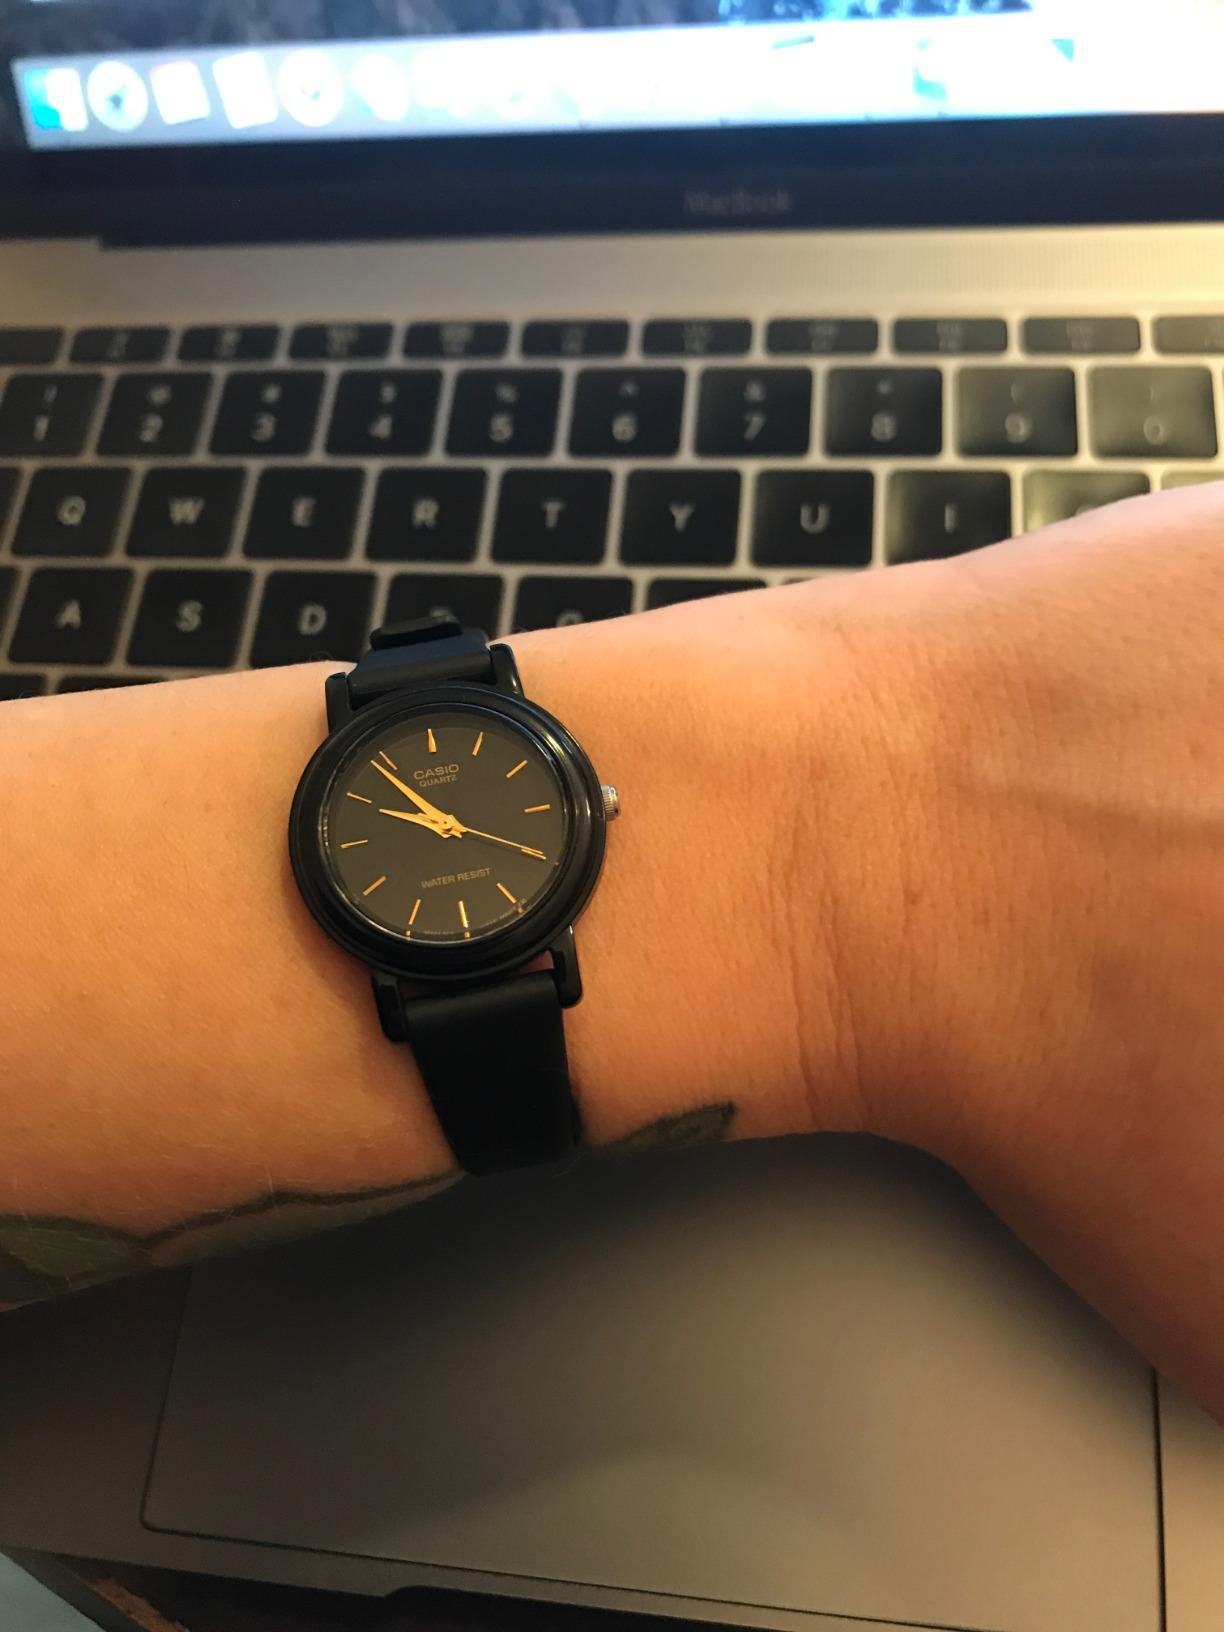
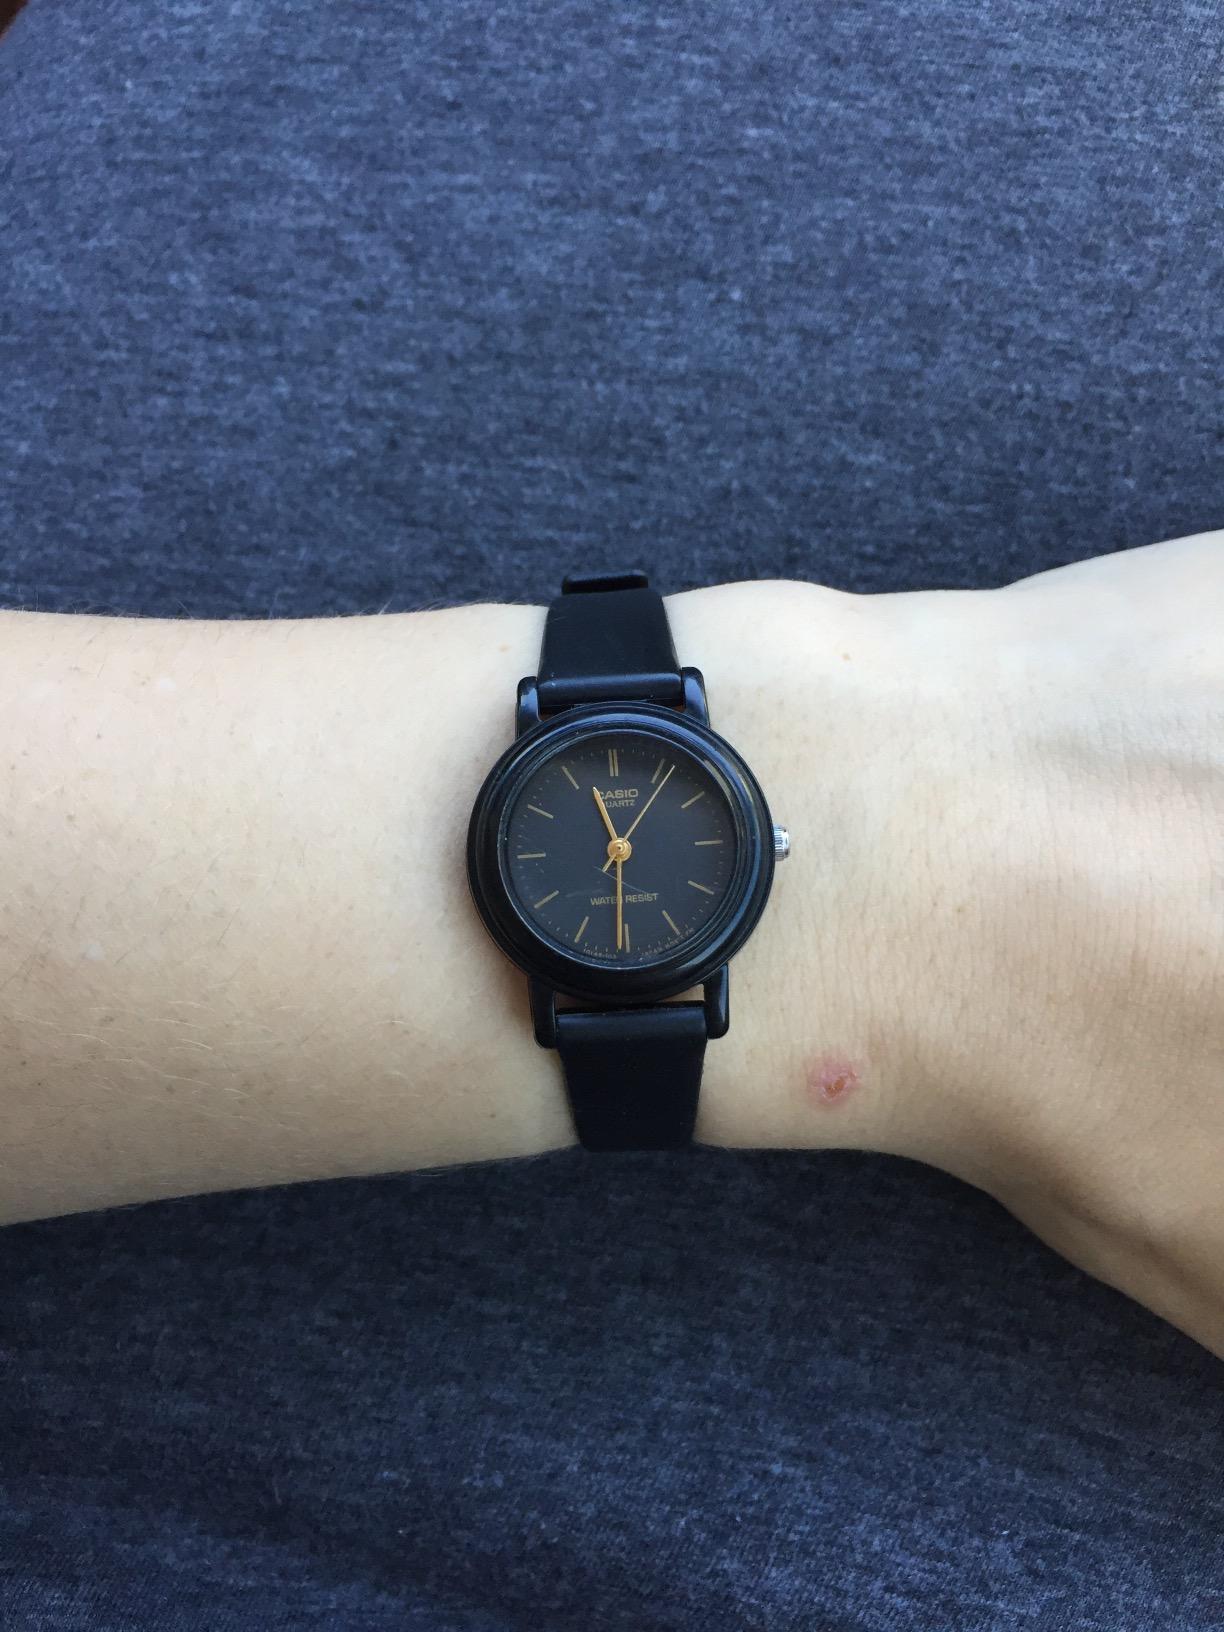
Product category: accessories_watch
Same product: yes